Magyarization

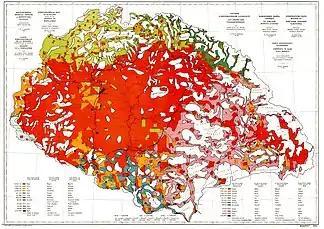
Distribution of nationalities within the Kingdom of Hungary (without Kingdom of Croatia-Slavonia) according to the Hungarian census in 1910.

Magyarization (also Hungarianization), after "Magyar"—the Hungarian autonym—was an assimilation or acculturation process by which non-Hungarian nationals living in the Kingdom of Hungary, then part of the Austro-Hungarian Empire, adopted the Hungarian national identity and language in the period between the Compromise of 1867 and Austria-Hungary's dissolution in 1918. Magyarization occurred both voluntarily and as a result of social pressure, and was mandated in certain respects by specific government policies.